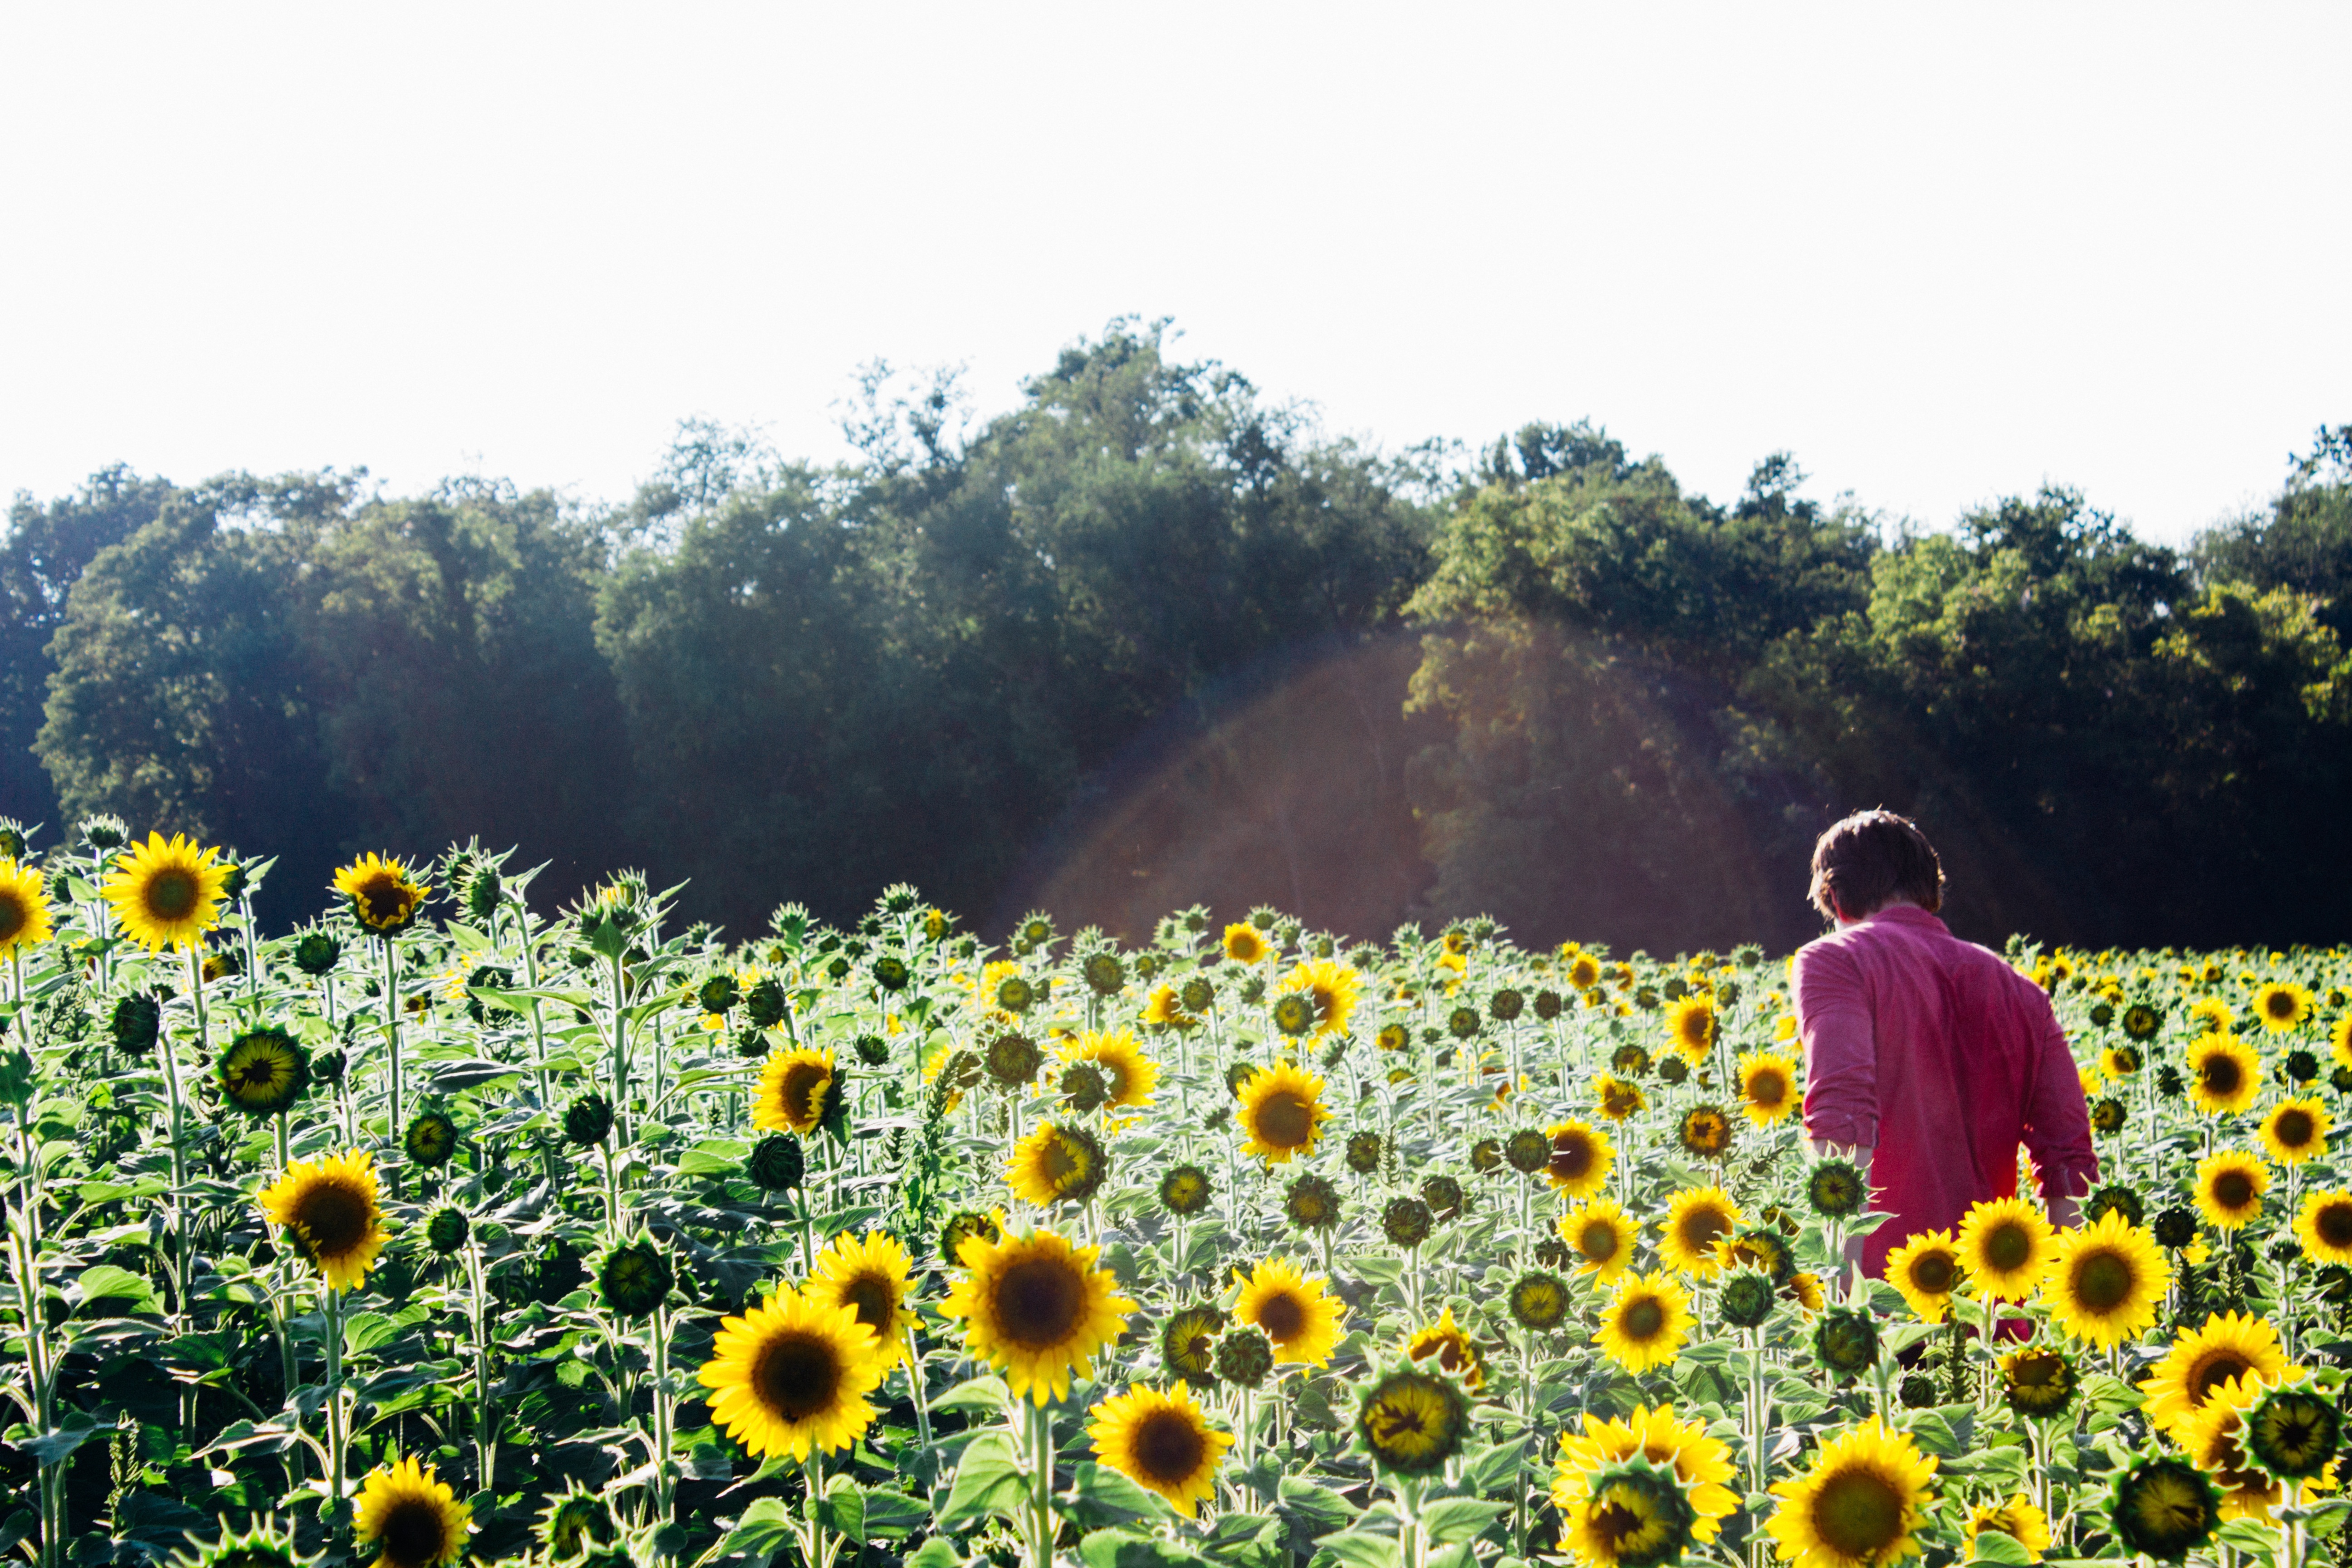
nature, outdoor, blossom, person, growth, plant, field, farm, meadow, countryside, flower, summer, floral, rural, crop, botany, blooming, colorful, yellow, agriculture, flora, season, sunflower, wildflower, sunflowers, bright, plantation, rural area, sunflower field, field of flowers, flowering plant, daisy family, land plant